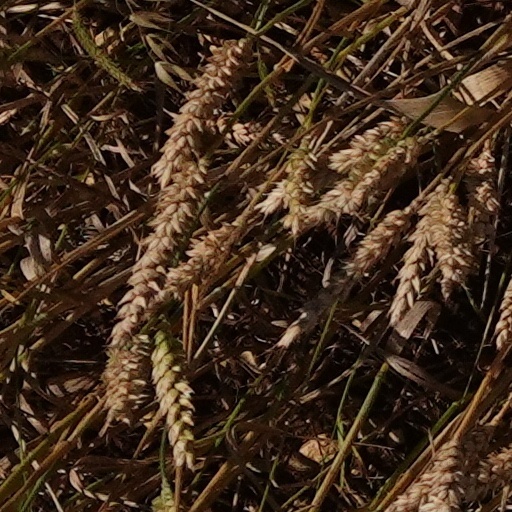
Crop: wheat